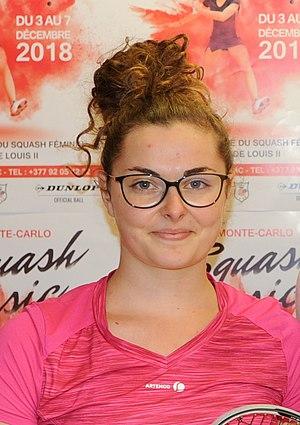
Fanny Segers , Monte-Carlo Squash Classic 2018